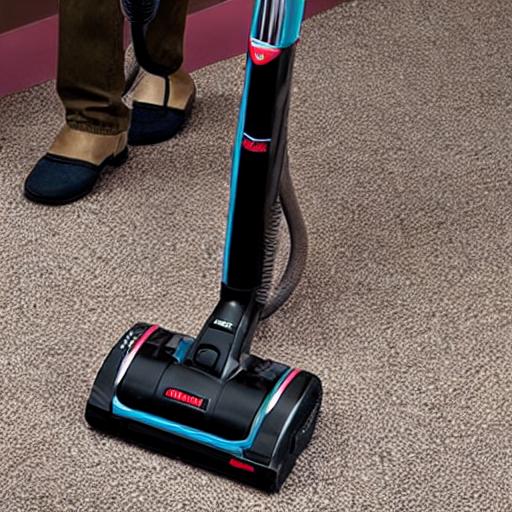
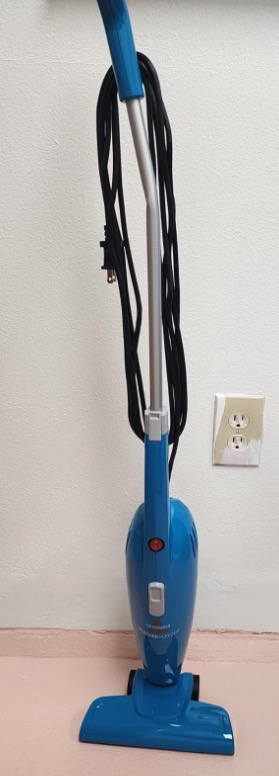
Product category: items_vacuum
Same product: no